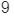
Number: 9